Rudi Altig

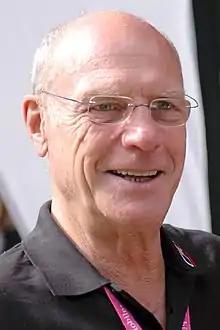
Altig at the 2006 Deutschland Tour

Rudi Altig (18 March 1937 – 11 June 2016) was a German professional track and road racing cyclist who won the 1962 Vuelta a España and the world championship in 1966. After his retirement from sports he worked as a television commentator.